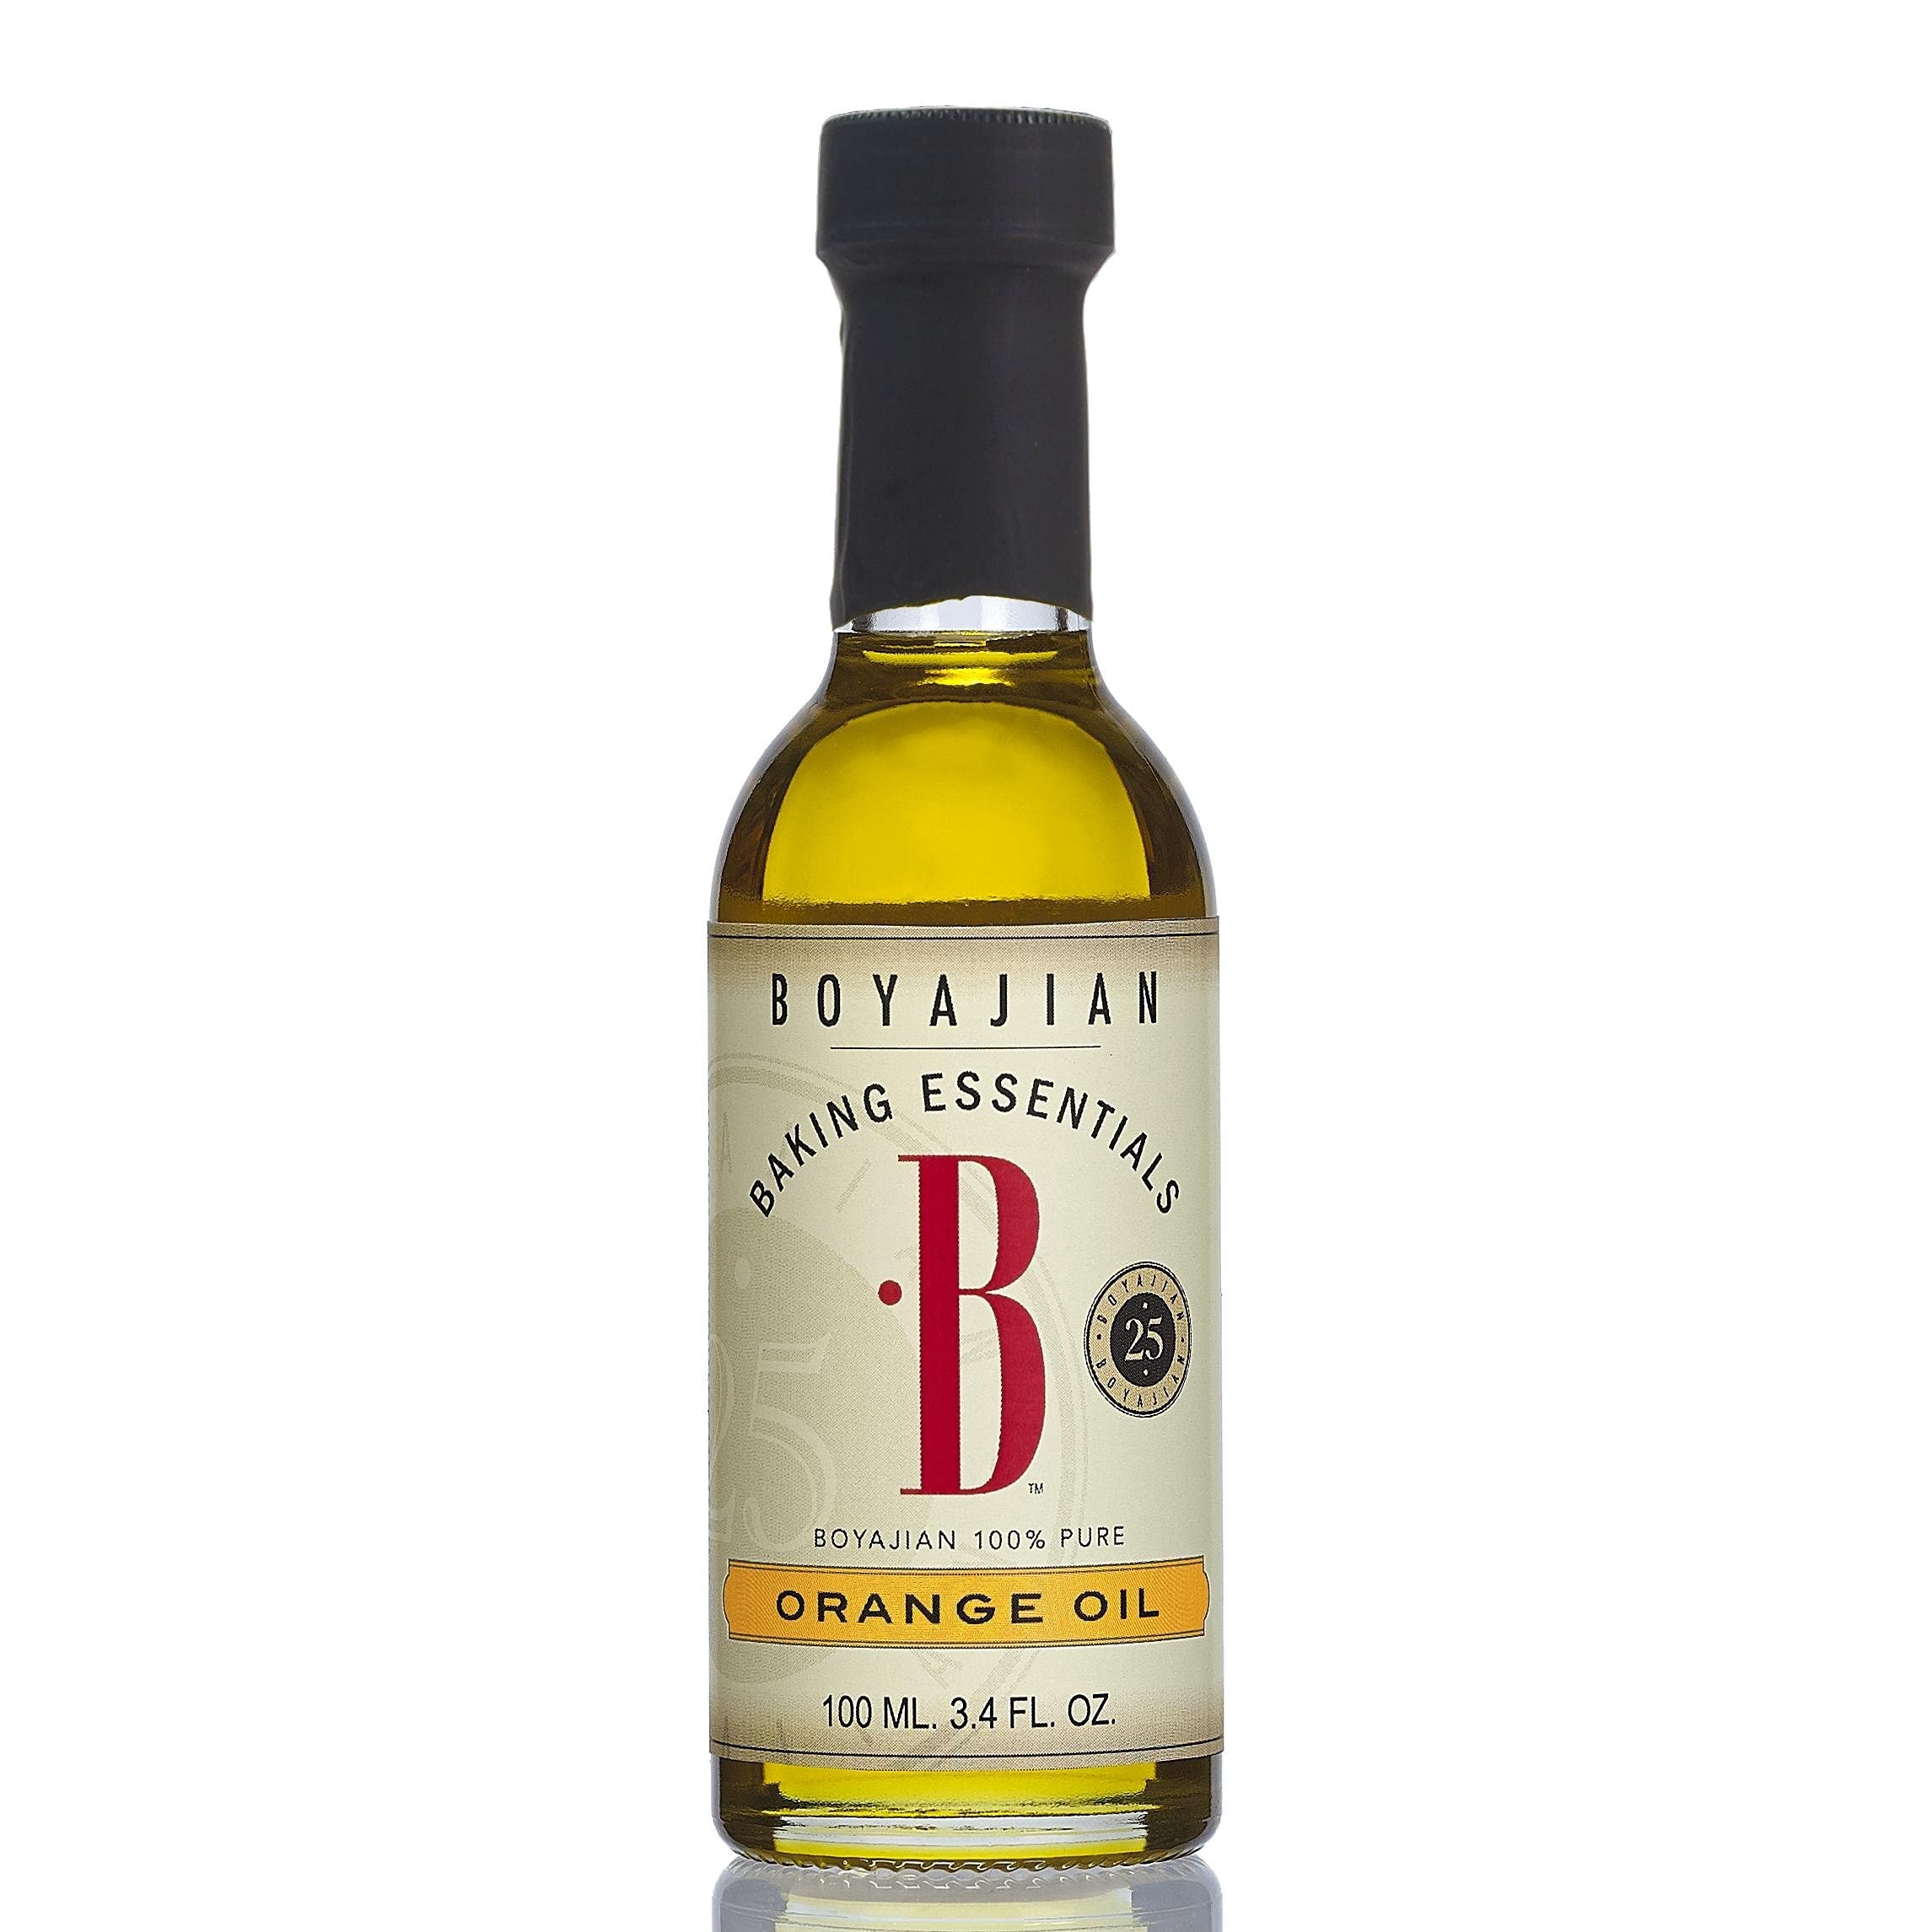
Item Name: Boyajian Pure Orange Oil, 3.4 Fluid Ounce - Set of 4.
Bullet Point 1: All natural
Bullet Point 2: Excellent for use in baking, cooking, candy making and more
Bullet Point 3: Cold pressed from the rind of the fruit
Bullet Point 4: Use in place of grated peel or zest
Bullet Point 5: Add a zing of orange flavor to a favorite brownie or chocolate cake batter, or try in pancake or waffle recipes.
Product Description: 9
Value: 1.0
Unit: Count

Price: 53.86